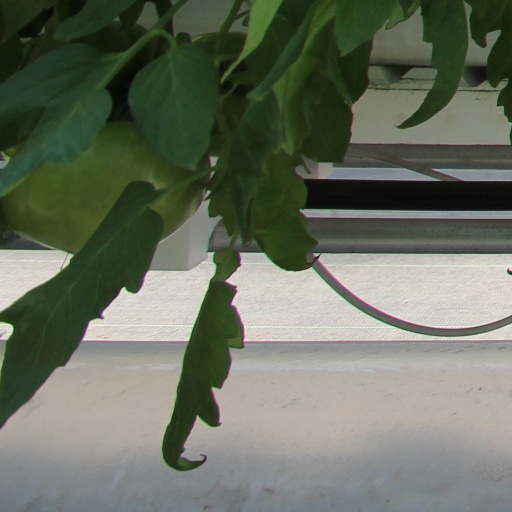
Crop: tomato